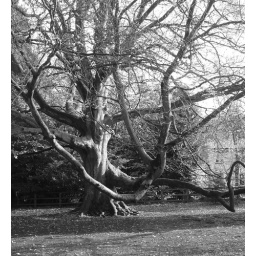
Thought this looked more dramatic in black and white